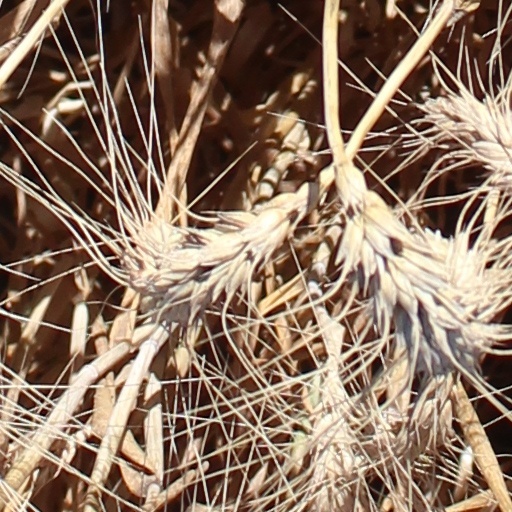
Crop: wheat